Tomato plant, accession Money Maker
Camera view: tilt-top (135 deg); turntable rotation: 300 degrees
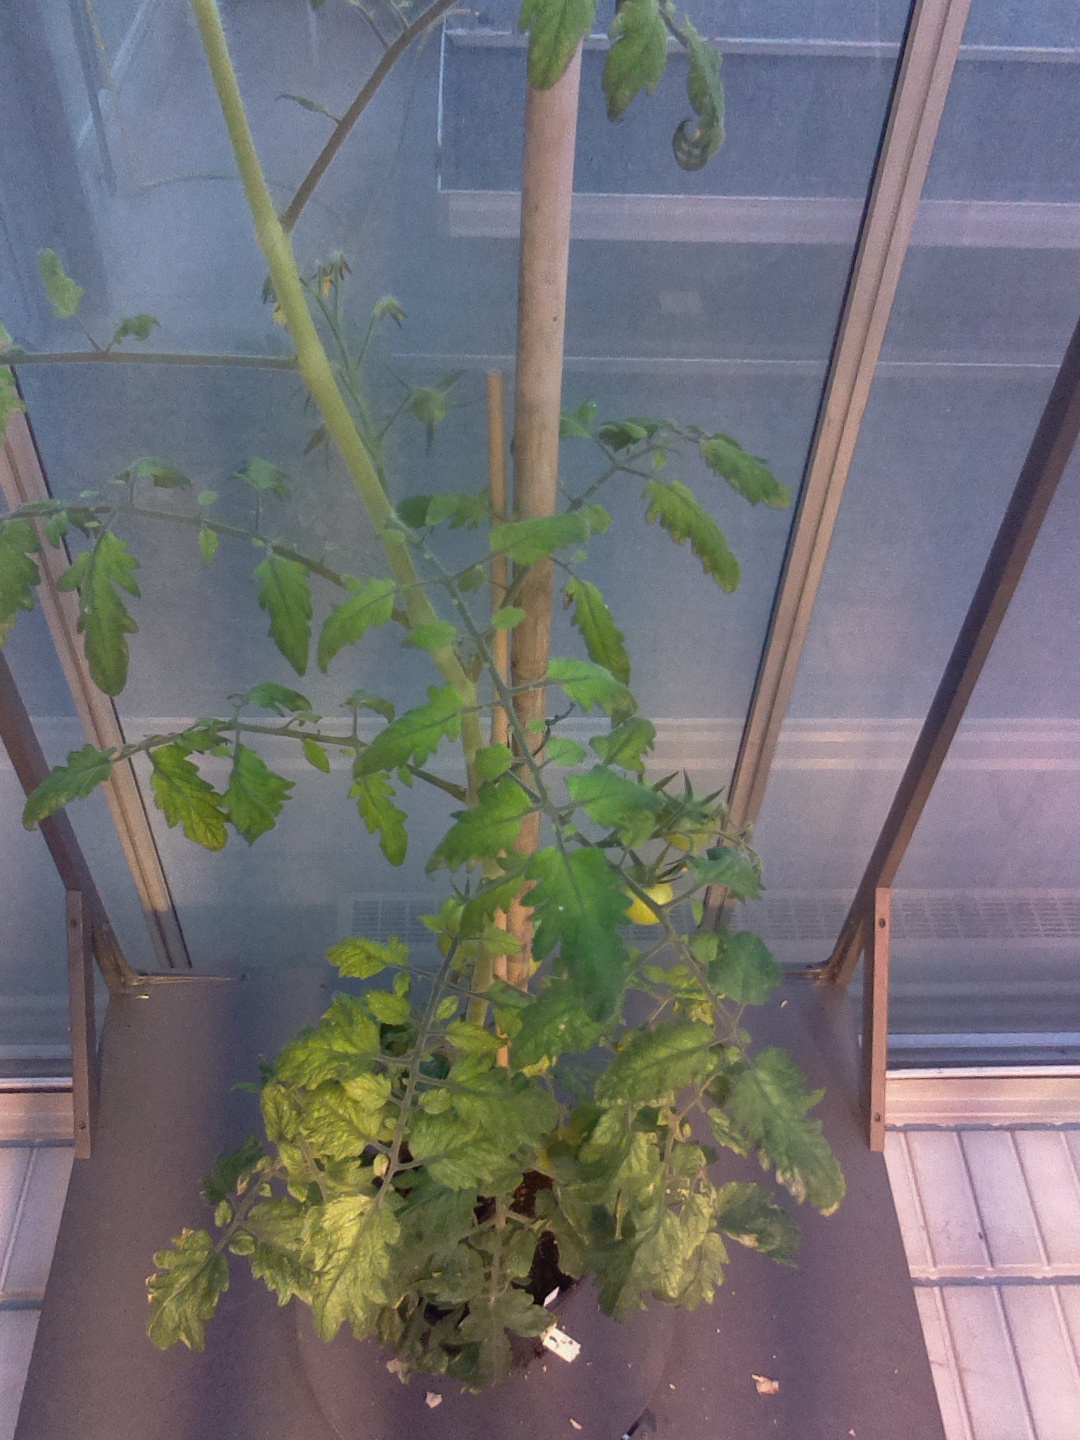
BBCH growth stage 75: 50%-60% of final fruit size